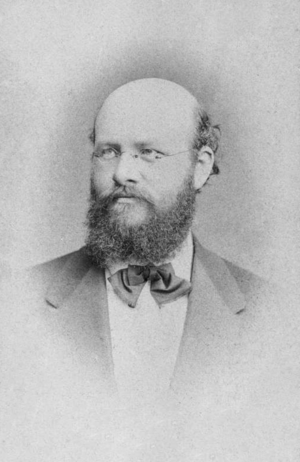
Franz Betz est un célèbre baryton-basse allemand d'opéra et un des meilleurs interprètes des opéras de Wagner.